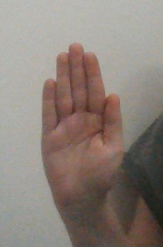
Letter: seen